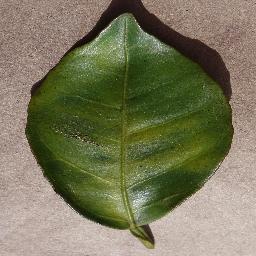
Label: Orange___Haunglongbing_(Citrus_greening)